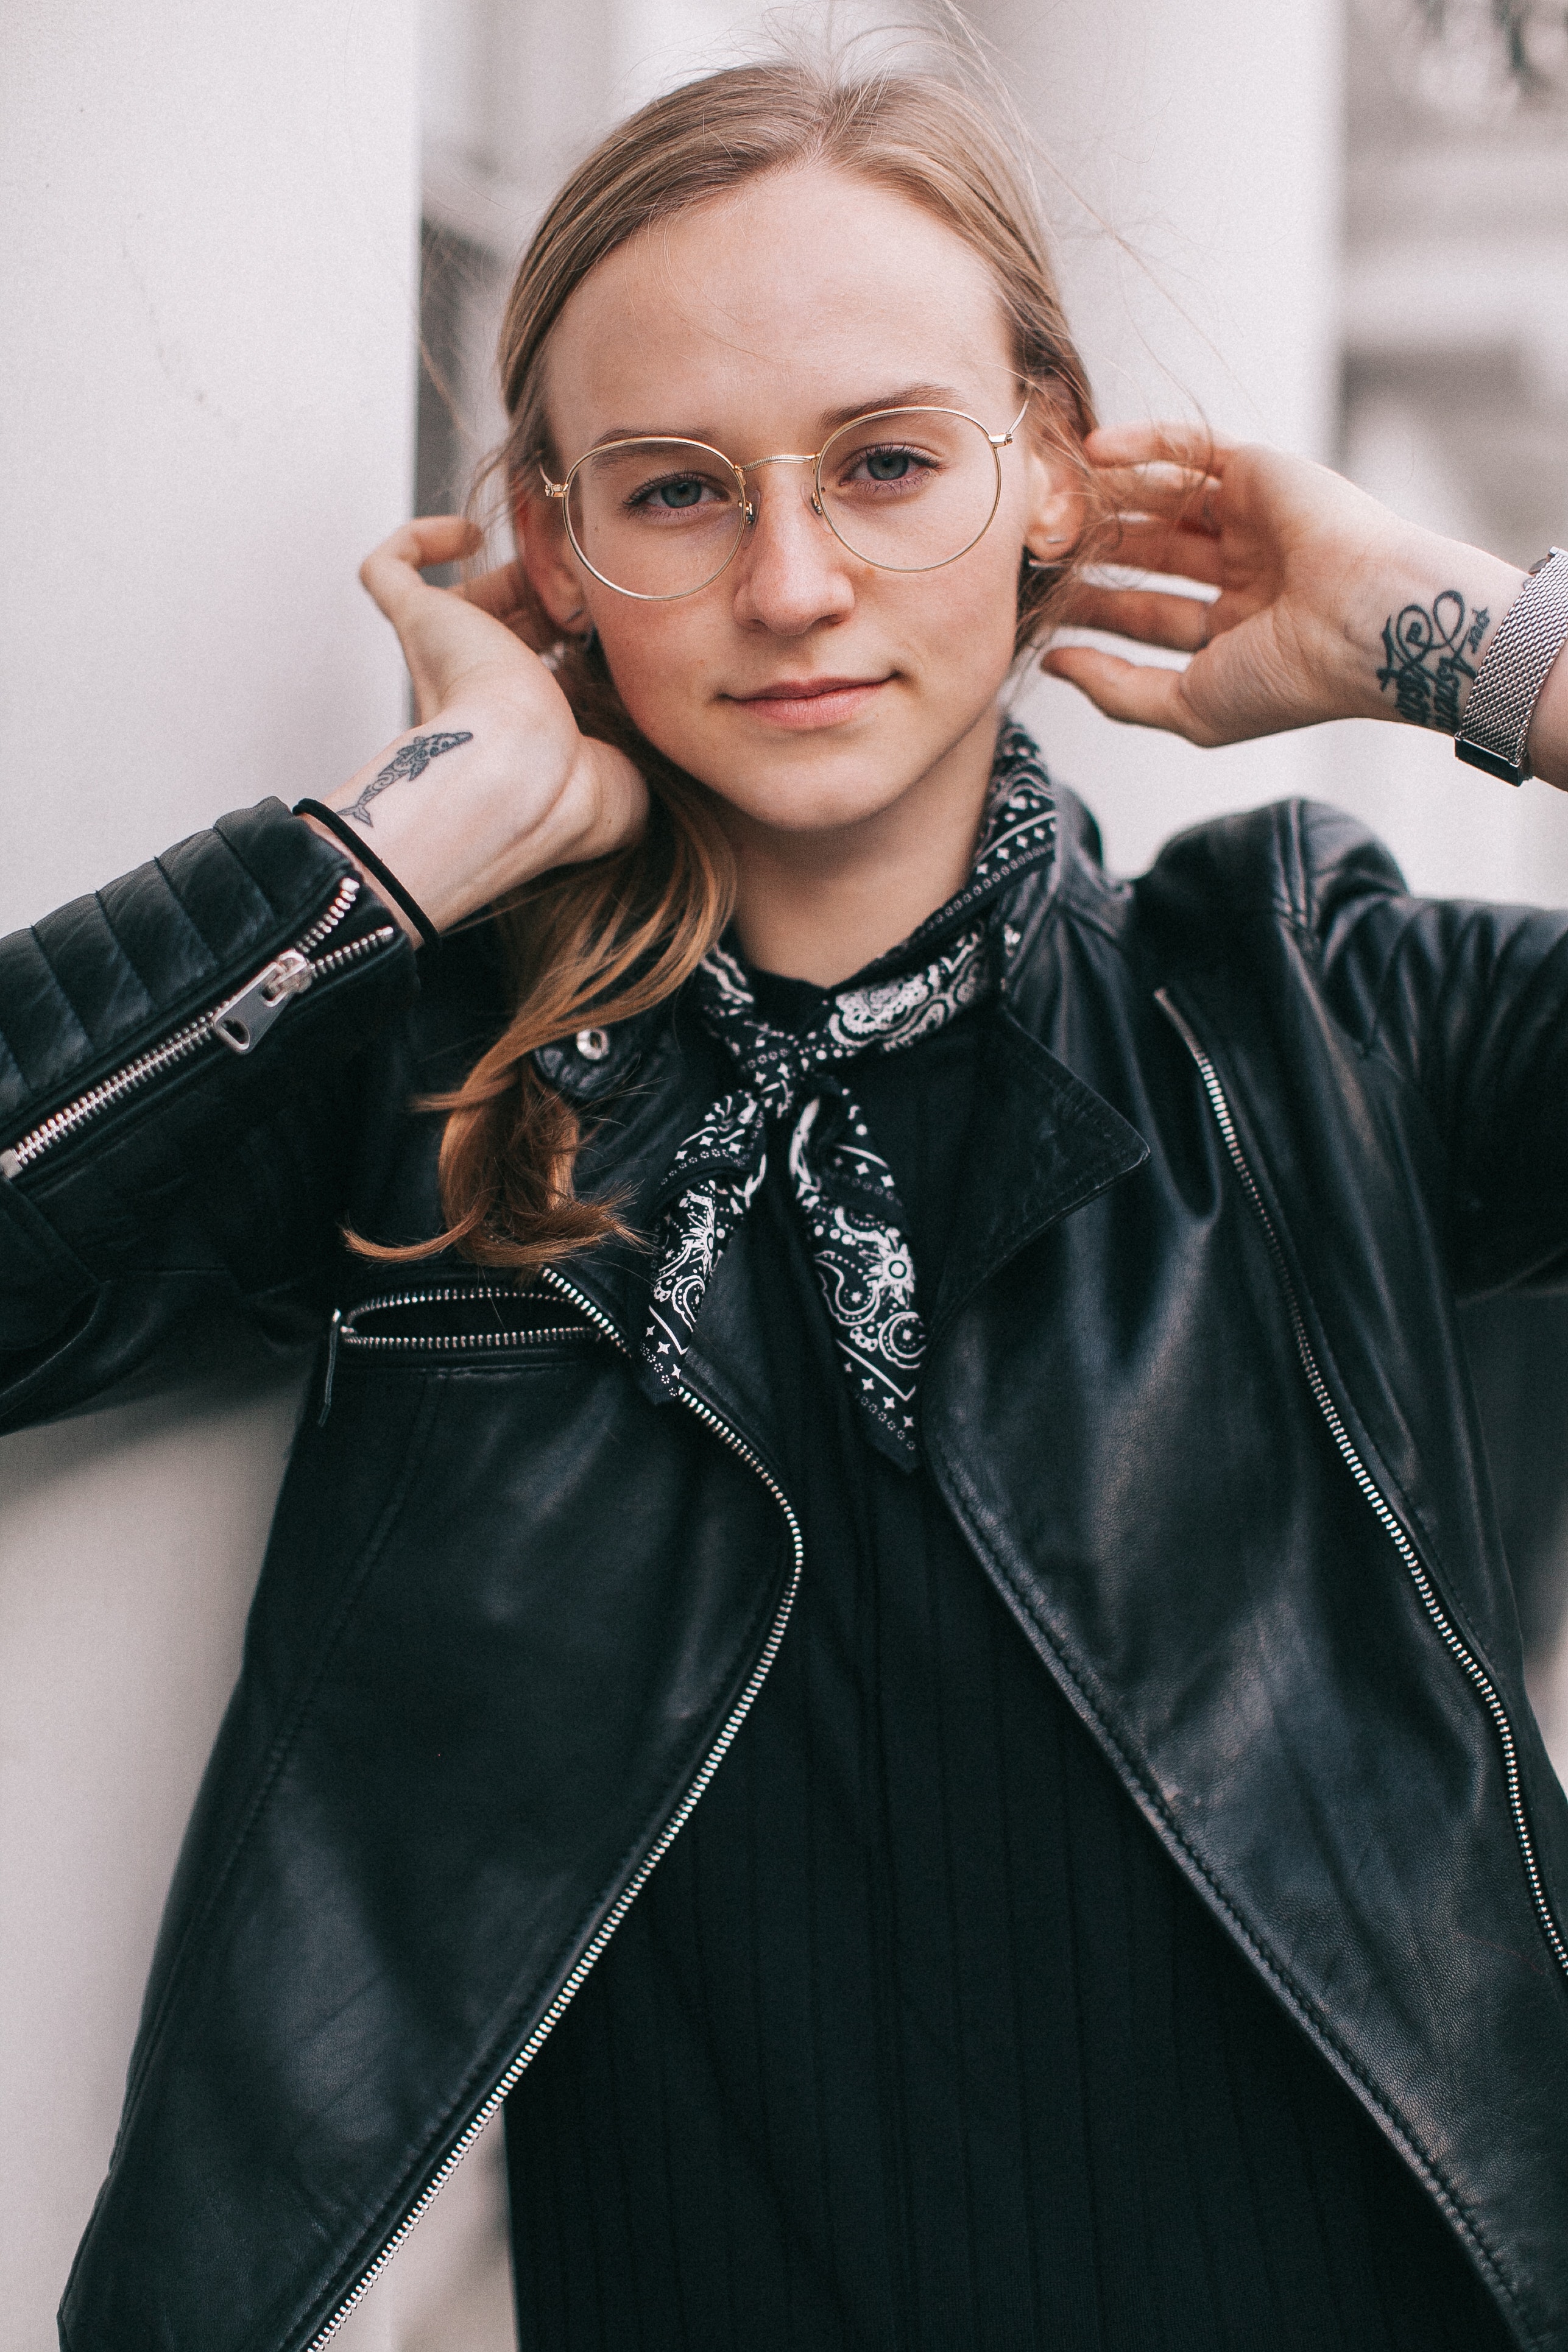
leather, eyewear, jacket, leather jacket, beauty, blond, fashion, textile, glasses, lip, outerwear, top, street fashion, vision care, model, sunglasses, photo shoot, fashion accessory, style, jeans